Like Water for Chocolate (novel)

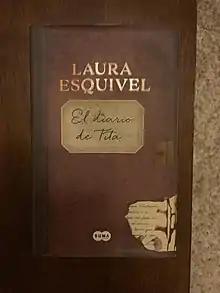
2016 publication, published by Litográfica Ingramex

In 2016, a second part was released for "Like Water for Chocolate". titled "Tita's Diary". "Tita's Diary" further explores the life of Tita. A third book, "The Colors of My Past" was released in 2017. "The Colors of My Past" follows María, a descendant of Pedro and Rosaura, who discovers Tita's diary.